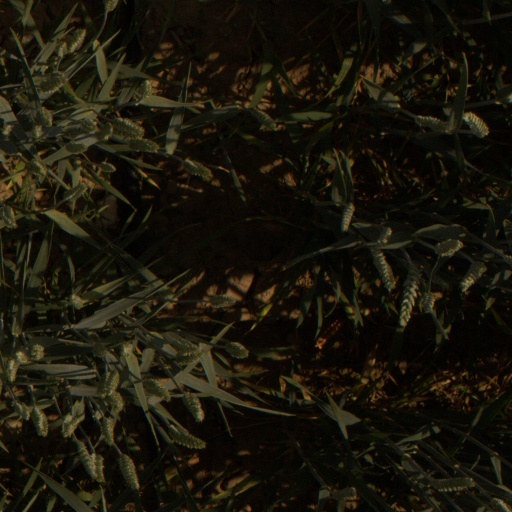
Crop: wheat